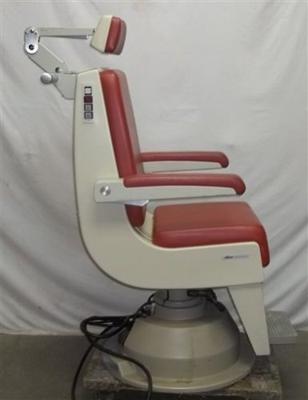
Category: chair